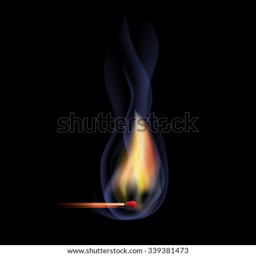
illustration of lighted match on a black background